Frans Timmermans

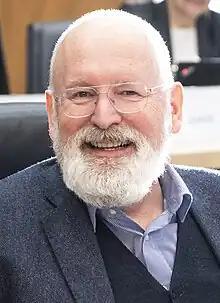
Timmermans in 2023

Franciscus Cornelis Gerardus Maria Timmermans (born 6 May 1961) is a Dutch politician currently serving as leader of the Labour Party (PvdA) in the House of Representatives, a position he has held since 2023.